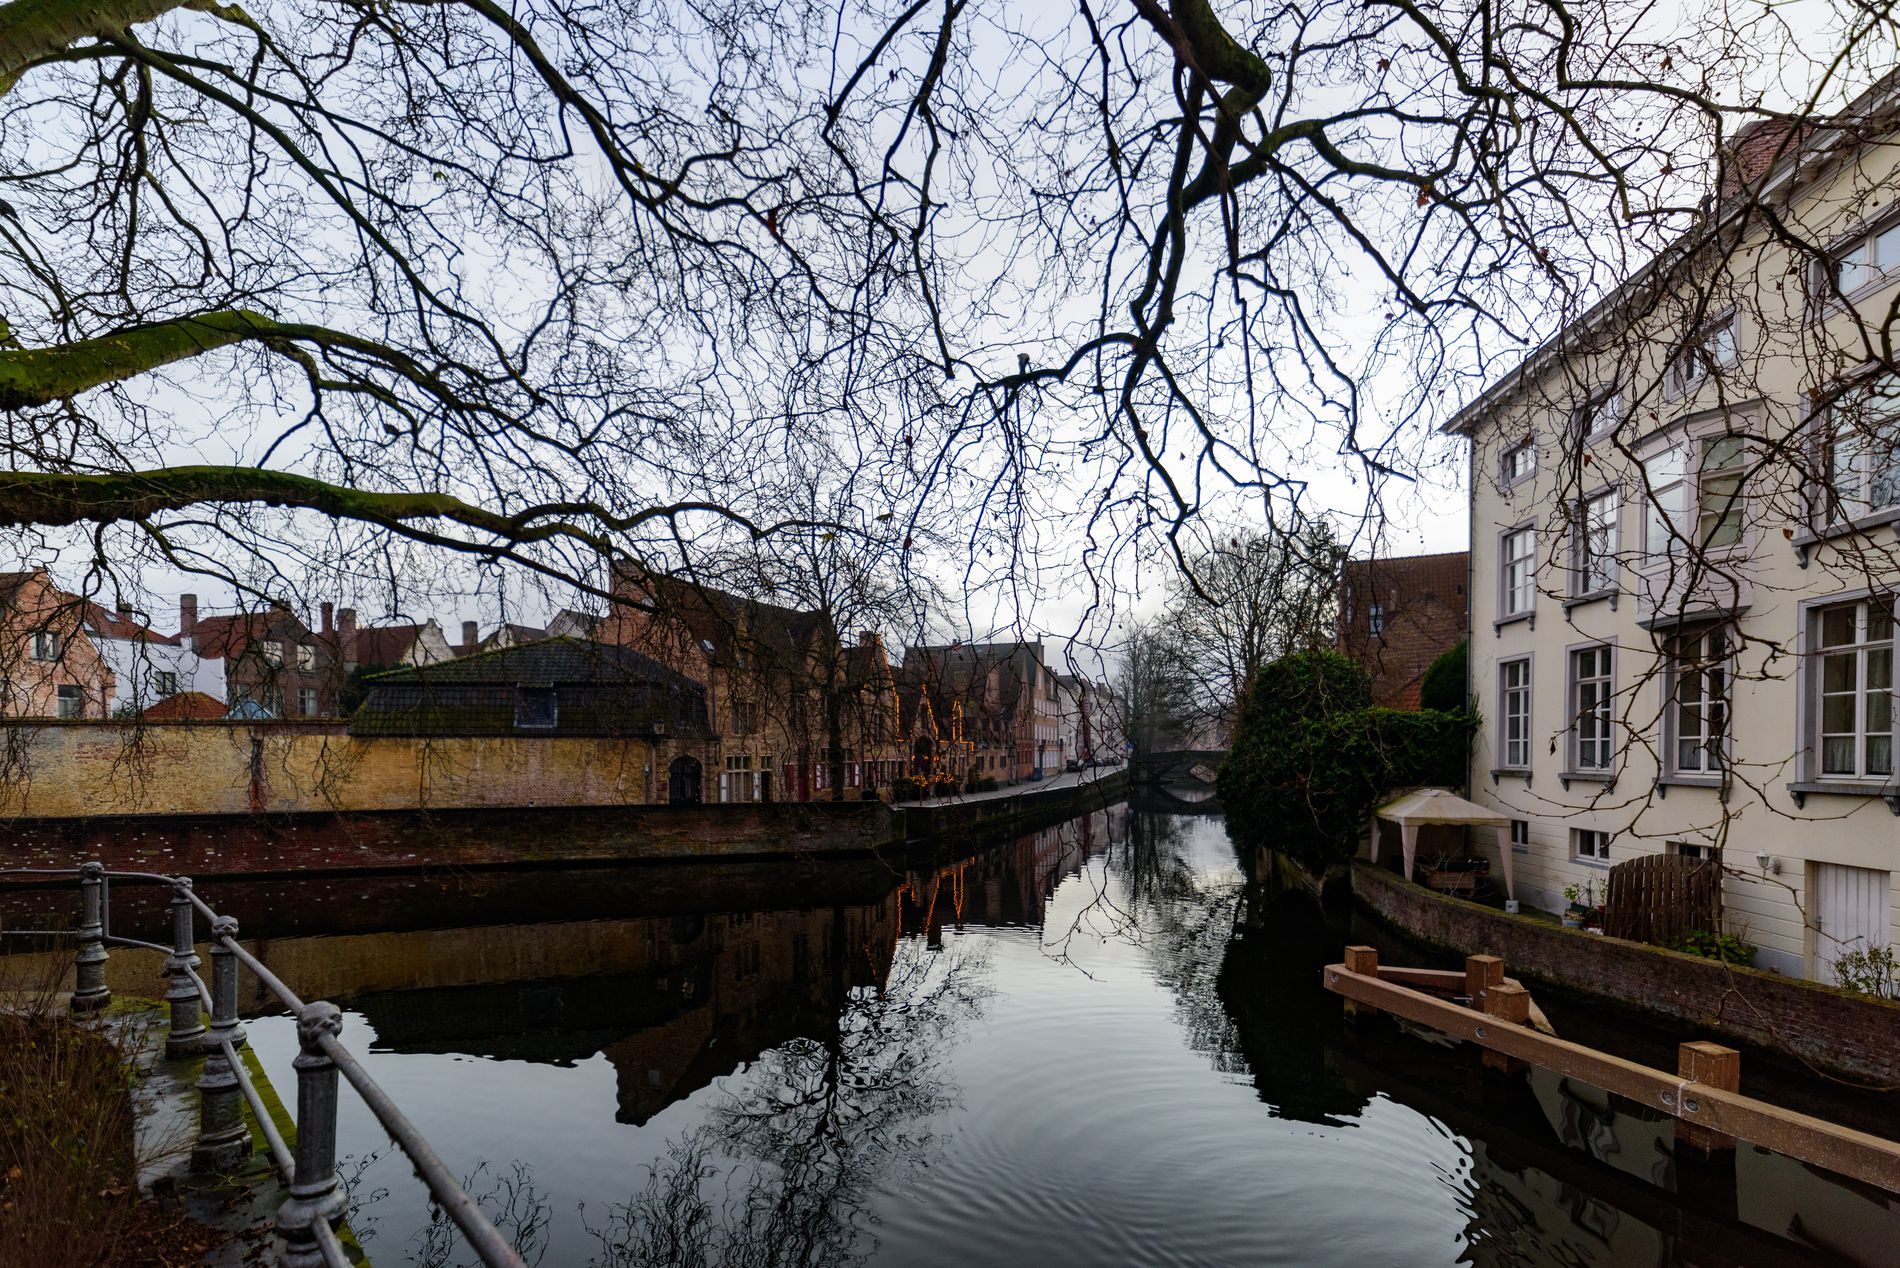
A Historic Canal.
An image of a historic canal featuring the quiet waters of the canal ancient buildings surrounding it and beautiful tree branches dominating the scene.
A landscape picture taken from a wide angle shot with a slightly low perspective featuring the quiet waters of a historic canal, eye catching tree branches taking over the scene in daylight while ancient buildings in the background create a timeless atmosphere.
Labels: Canal, Outdoors, Water, Ditch, Architecture, Building, Castle, Fortress, Path, Waterfront, Handrail, Person, Neighborhood, Nature, City, Plant, Tree, Towpath, Urban, Scenery, Fort, Moat, Transportation, Vehicle, Watercraft, Railing, Pond, Shelter, Tree Trunk, Sky, Trees, Buildings, Walkway, Brick walls
Camera: NIKON CORPORATION NIKON D810
Lens: 15.0 mm f/2.4, 15.0 mm f/2.4
Aperture: F2.4
Exposure: 1/80 sec
ISO: 400
Focal length: 15.0 mm